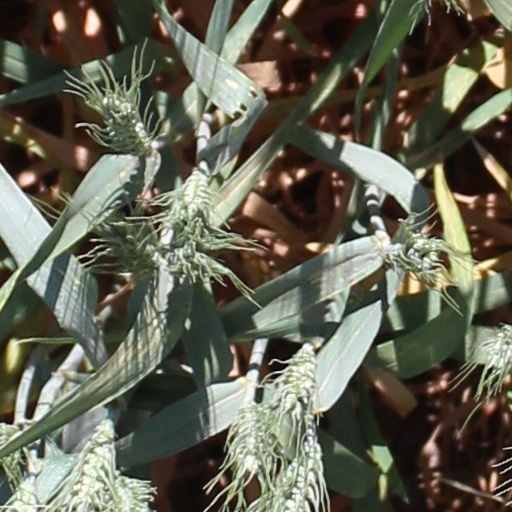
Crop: wheat